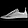
Label: Sneaker